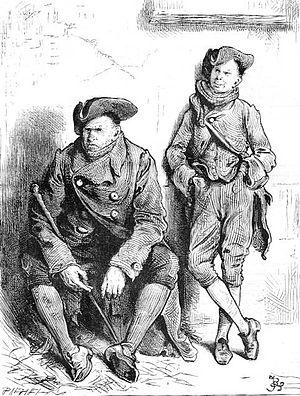
Le Conte de deux cités, parfois intitulé en français Le Conte de deux villes ou Paris et Londres en 1793, est un roman de Charles Dickens publié en feuilleton hebdomadaire du 30 avril au 25 novembre 1859 dans la revue All the Year Round que Dickens vient de fonder ; dans le même temps, il paraît en fascicules mensuels avec des illustrations de Phiz, et aux États-Unis dans Harper's Weekly, mais avec un léger décalage.